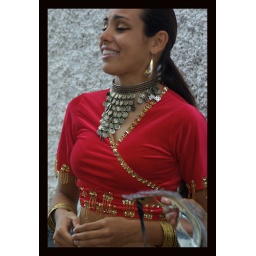
Hindu girl in traditional dress